USS Lexington (CV-2)

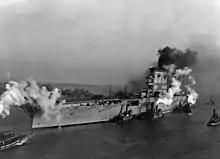
"Lexington" beginning the transit from her builder at Quincy to Boston Navy Yard in January 1928

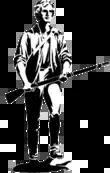
"Lexington"s ship's insignia was adapted from the sculpture by Henry Hudson Kitson

"Lexington" was the fourth US Navy ship named after the 1775 Battle of Lexington, the first battle of the Revolutionary War. She was originally authorized in 1916 as a , but construction was delayed so that higher-priority anti-submarine vessels and merchant ships, needed to ensure the safe passage of personnel and materiel to Europe during Germany's U-boat campaign, could be built. After the war the ship was extensively redesigned, partially as a result of British experience. Given the hull number of CC-1, "Lexington" was laid down on 8 January 1921 by Fore River Shipbuilding Company of Quincy, Massachusetts.